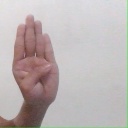
अक्षर: ब